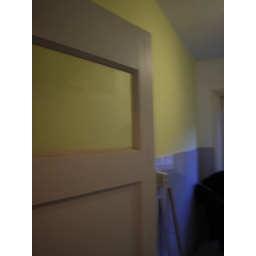
I wanted a yellow wall in my kitchen, well, it's yellow alright!